Conversations with Eternity

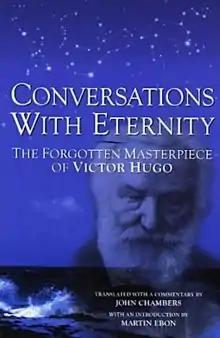

Conversations with Eternity is a book by John Chambers, published from a series of notes by Victor Hugo. It "set out to present the Hugo family's table-turning seances in Marine-Terrace on the island of Jersey between 1853 and 1855". Chambers translated the original notes, which dealt with themes of spirituality.